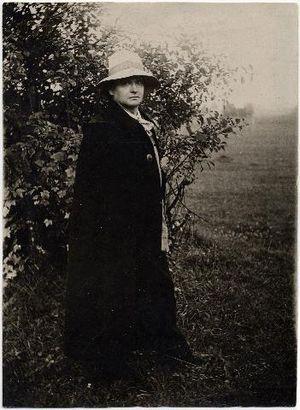
Photo de l'écrivain letton Vilis Plūdons (1874-1940) faite en 1915. Debout de trois quarts, portant un chapeau et une cape ( en noir et blanc 16,1 x 11,6 cm). Autour inconnu.
Vilis Plūdons ou Vilis Plūdonis, né Vilis Lejnieks, le 9 mars 1874 dans le rajons de Bauska et mort le 15 janvier 1940 à Riga en Lettonie, est un poète et écrivain letton.